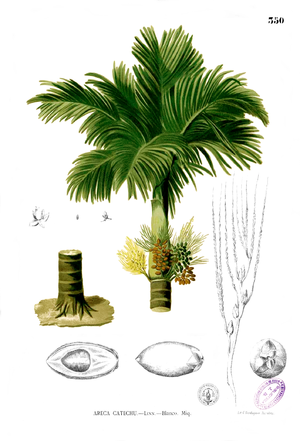
Les cachous sont des sucs astringents de provenance diverse qui se retirent par décoction des fruits de l’Areca catechu L., du bois de l’Acacia catechu ou des feuilles du Nauclea Gambir Hunt. Ils doivent leurs propriétés aux tannins dont ils sont chargés, flavonoïdes antioxydants dont la catéchine à hauteur de 60 %, d'où l'utilisation en pharmacie, en teinture de cachou, et dans le tannage des filets de pêche et des voiles marines, à la couleur rouge brunâtre caractéristique.